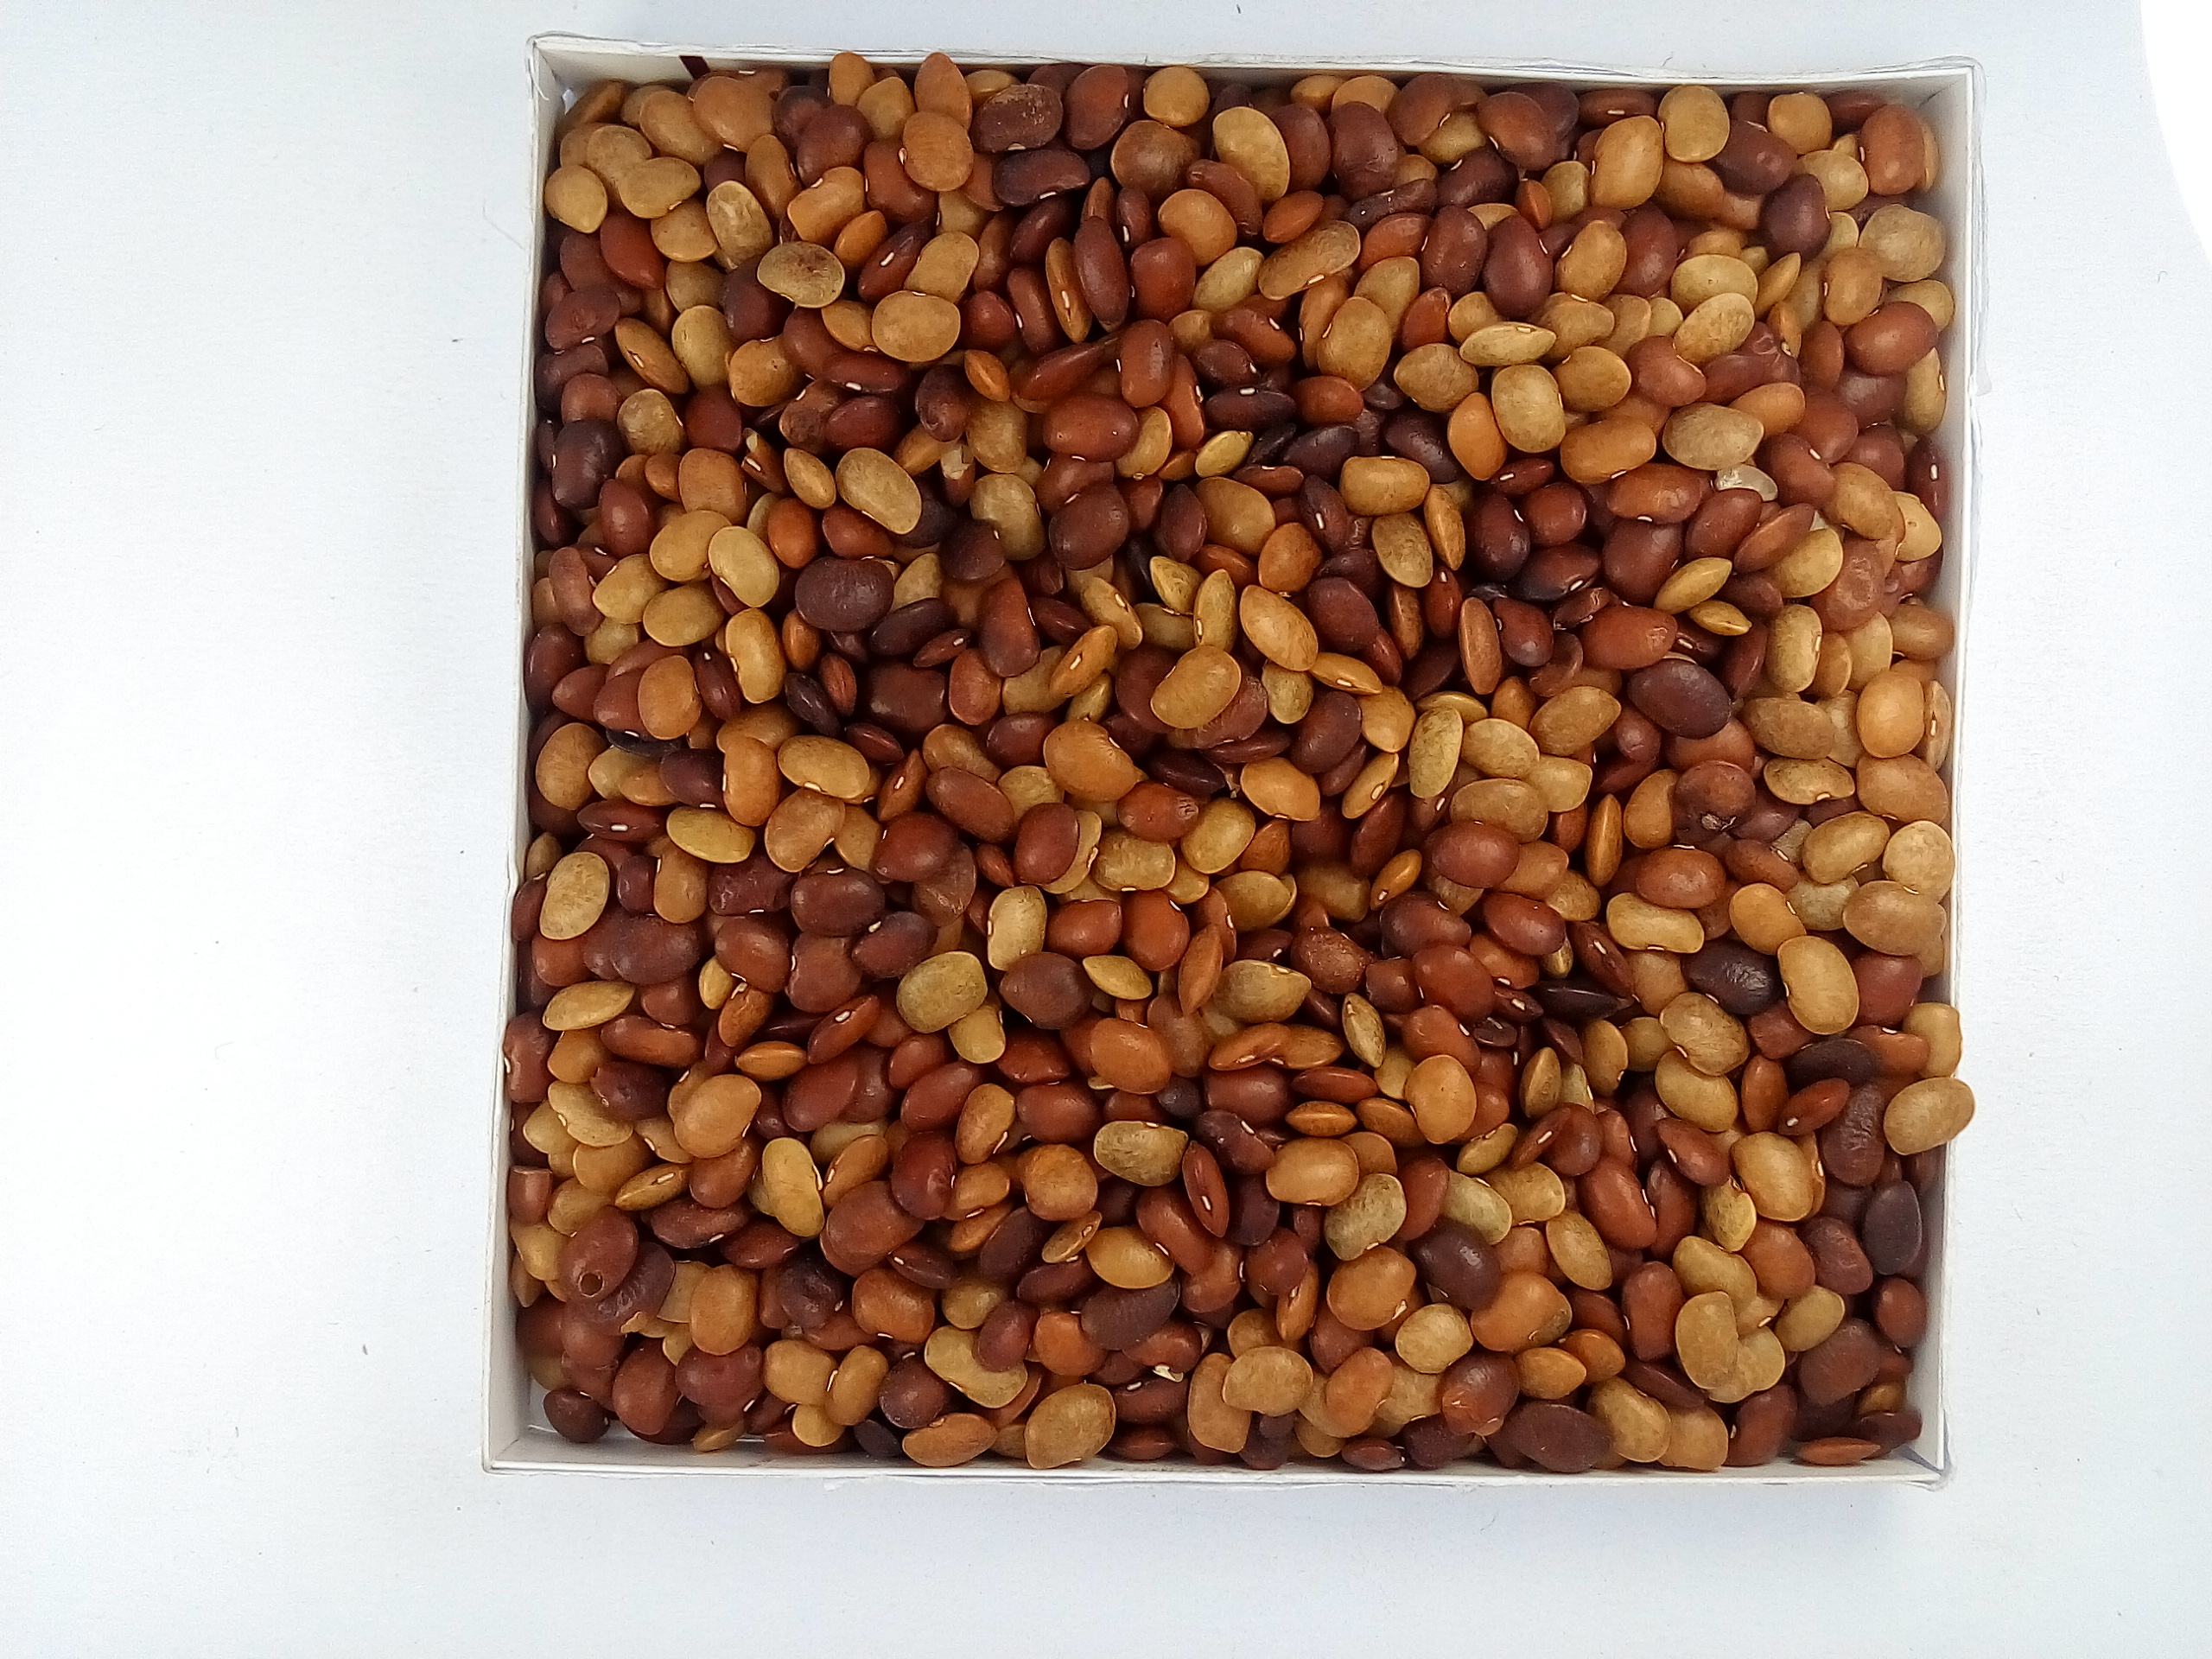
Rice seed variety: Unknown